Yankee Doodle in Berlin

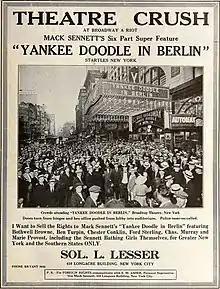
ad for film

Yankee Doodle in Berlin is a 1919 American silent comedy and World War I film from producer Mack Sennett. A five-reel feature, it was Sennett's most expensive production up to that time. Hiram Abrams was the original State's Rights marketer before the film's release, but producer Sol Lesser bought the rights in March 1919.